Women in Qatar

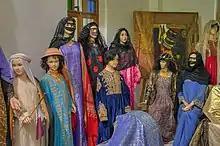
Mannequins in traditional Qatari women's attire at Sheikh Faisal Bin Qassim Al Thani Museum

Women and men are expected to dress in a manner that is modest, but the dress code is generally driven by social customs and is more relaxed in comparison to other nations in the region. Qatari women generally wear customary dresses that include "long black robes" known as abayahs and black head cover "hijab", locally called "bo'shiya". Women may also use black scarf used for covering their heads known as the shayla in place of the bo'shiya.